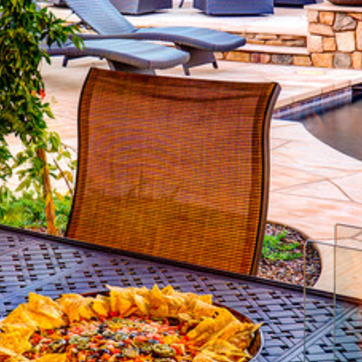
Material: other